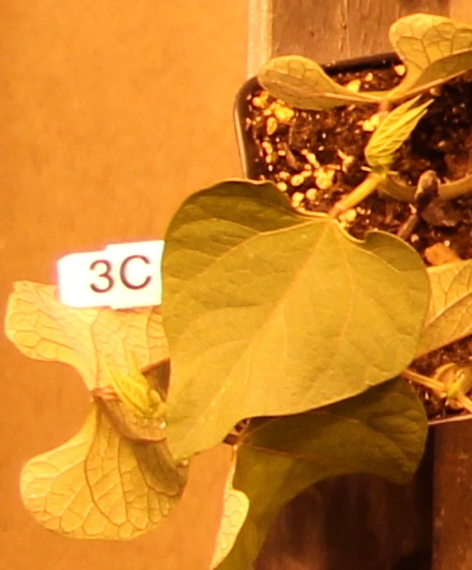
Label: Blackbean